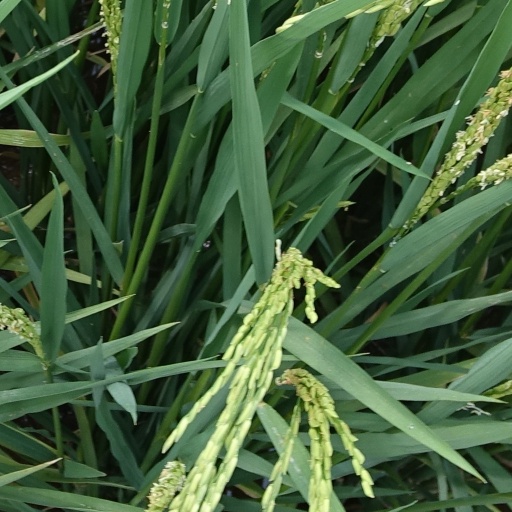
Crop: rice